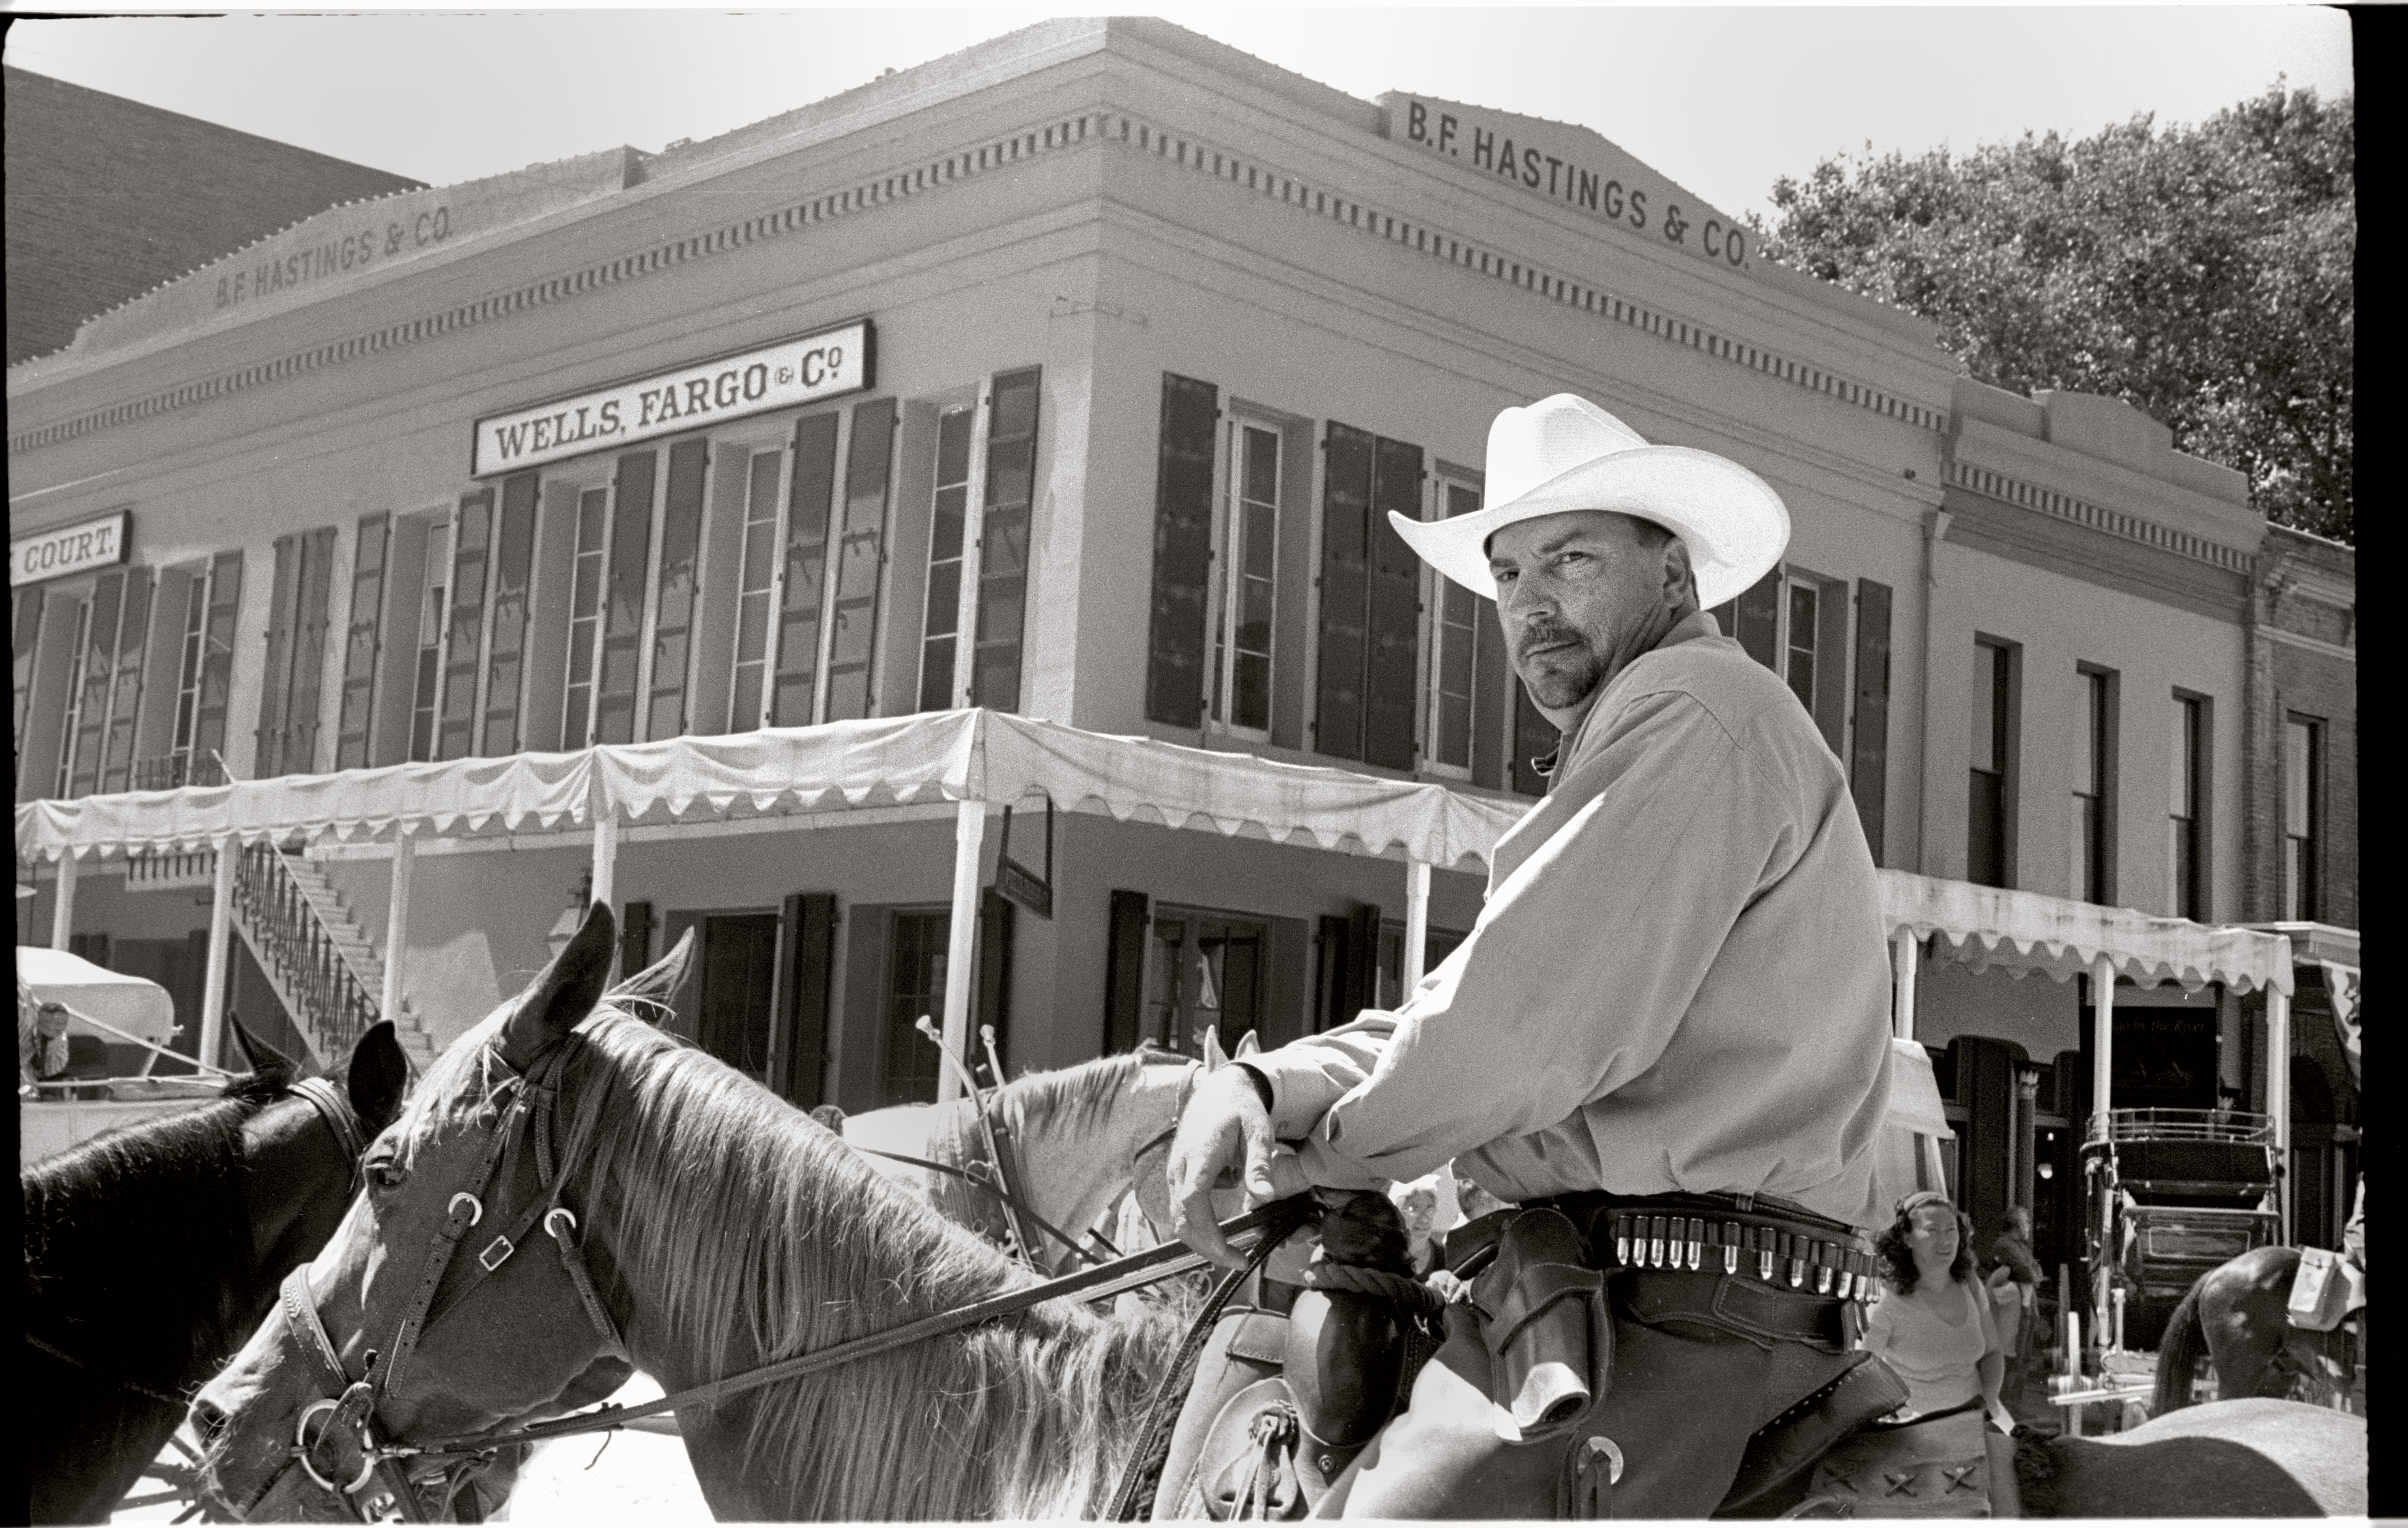
black and white, film, monochrome, 50mm, photograph, history, trix, fullframe, sacramento, jupiter8m, cavemancamera, wellsfargo, monochrome photography